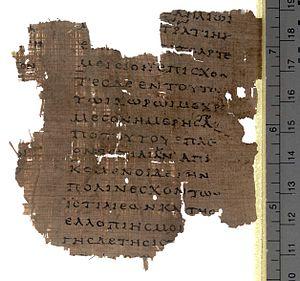
Papyrus d'Oxyrhynque (Papyrus Oxyrhynchus) POxy_v0017_n2099_a_01_hires.jpg, fragment de «
L’histoire de l'Europe, et surtout de l’Europe méridionale, est une des parties les mieux documentées, étudiées et connues de l’histoire mondiale, pour quatre raisons :
Hérodote, né en 480 avant notre ère à Halicarnasse en Carie et mort vers 425 avant notre ère à Thourioi, est un historien et géographe grec. Il est considéré comme le premier historien et a été surnommé le « Père de l’Histoire » par Cicéron en raison de sa grande œuvre historique, les Histoires — également appelée Enquête —, centrée sur les guerres médiques mais sans se limiter au récit de celles-ci : Hérodote expose les causes de la guerre et fait de nombreuses digressions, appelées logoi, sur l'histoire, les coutumes et les pays des belligérants et de nombreux autres peuples tout autour de la Méditerranée, ce qui fait de lui l'un des précurseurs de l'histoire universelle. Le récit de ses voyages le range également parmi les premiers géographes et son exposé du Dialogue entre Otanès, Mégabyse et Darius constitue l'un des premiers documents authentiques où se trouvent distingués et comparés les divers types de gouvernement.
Apologie pour l'histoire ou Métier d'historien est un essai de Marc Bloch rédigé entre la fin de 1940 et les premiers mois de 1943. Inachevé, il est publié de manière posthume en 1949, à l’initiative de Lucien Febvre.